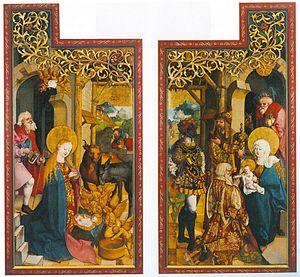
Le maître de l'autel de Talheimer réalisation d'un artiste inconnu qui, vers 1518, a peint des images sur les ailes et la prédelle d'un autel à Talheim près de Stuttgart. Depuis 1884 l'autel est situé dans le Musée Württemberg de cette ville. L'élégante aura et la perfection artisanale de cette peinture font du retable de Talheimer un chef-d'œuvre de l'art gothique tardif du sud-ouest de l'Allemagne.